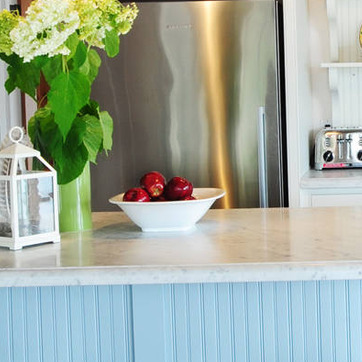
Material: food